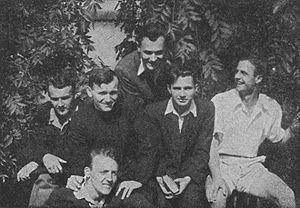
Karol Józef Wojtyła est un prêtre polonais, évêque puis archevêque de Cracovie, cardinal, élu pour être le 264ᵉ pape de l’Église catholique le 16 octobre 1978 sous le nom de Jean-Paul II. Il est appelé saint Jean-Paul II par les catholiques depuis sa canonisation en 2014.